1962–63 Oberliga

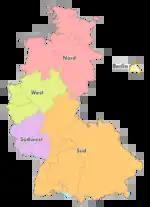
Map of the five German "Oberligas" 1945 to 1963

The 1962–63 Oberliga was the eighteenth Oberliga season, the first tier of the football league system in West Germany. The league operated in five regional divisions, Berlin, North, South, Southwest and West. The five league champions and the runners-up from the west, south, southwest and north then entered the 1963 German football championship which was won by Borussia Dortmund. It was Borussia Dortmund's third national championship, having previously won it in 1956 and 1957.